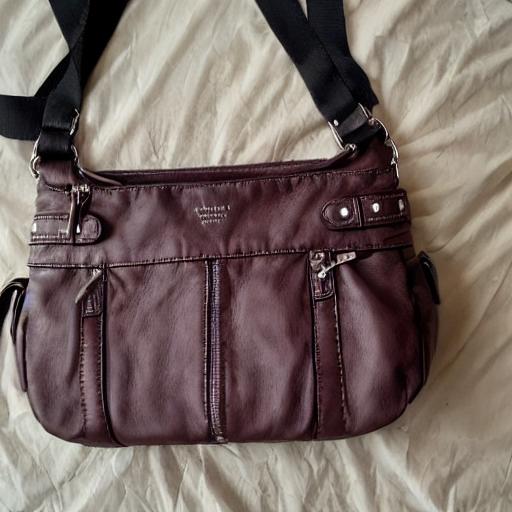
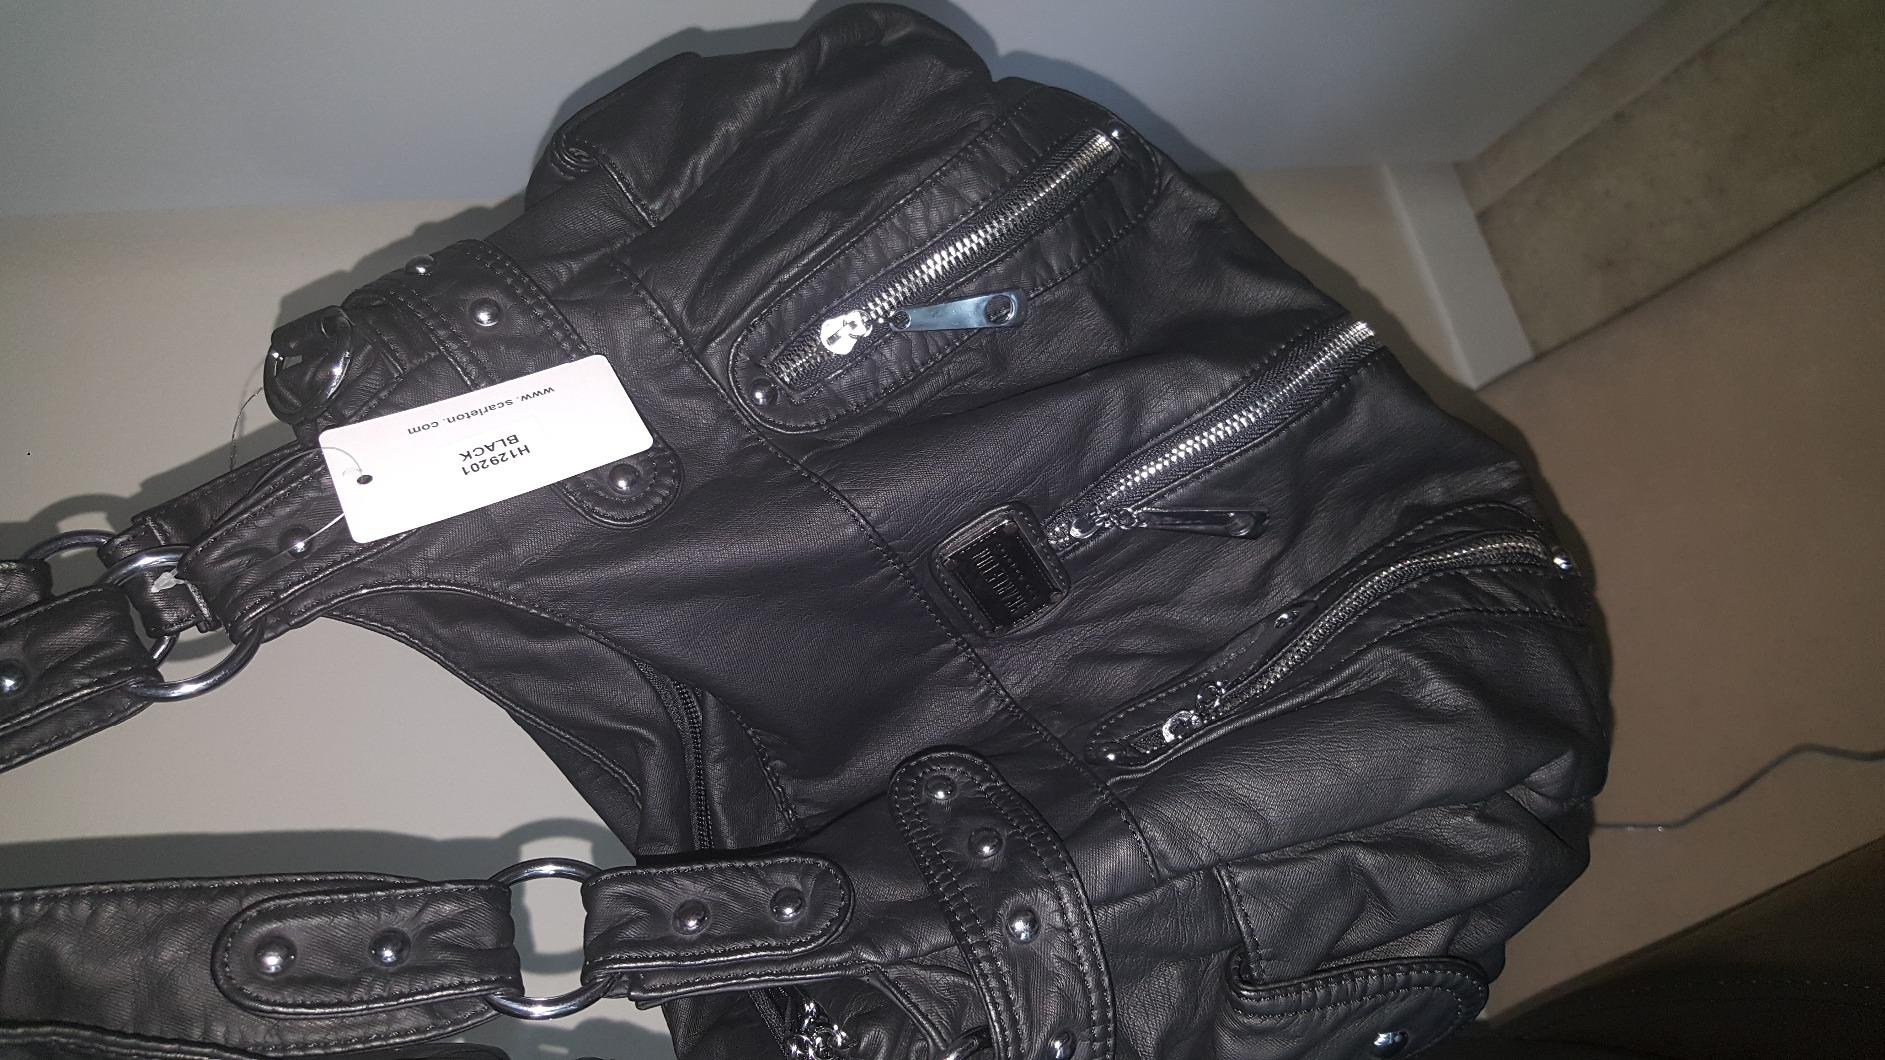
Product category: accessories_handbag
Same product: no